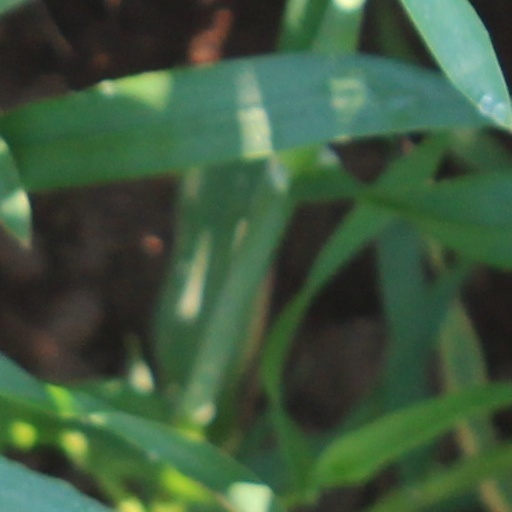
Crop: wheat